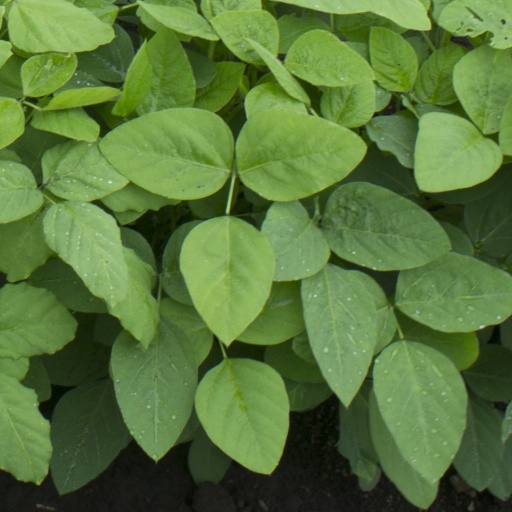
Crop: soybean